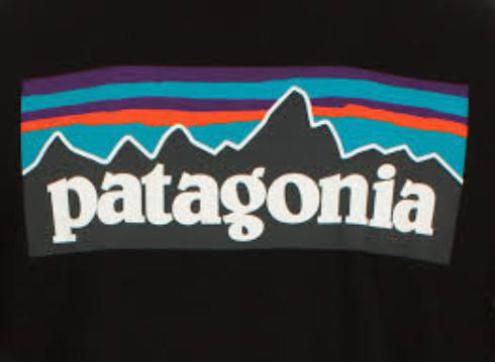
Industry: Clothes